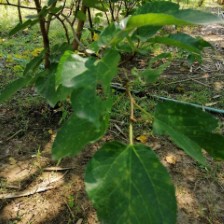
Variety: WhiteKing